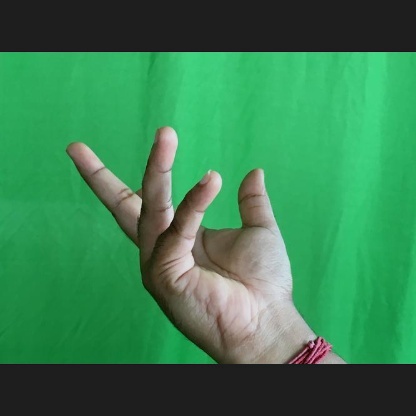
Mudra: Alapadmam